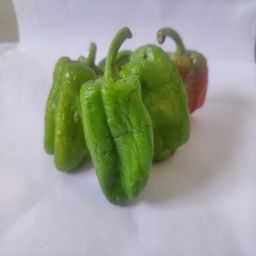
Crop: Bell Pepper
Quality: Ripe